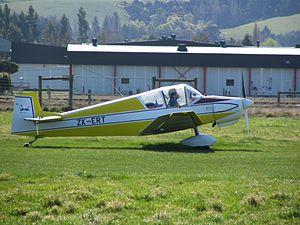
La construction d'avions en amateur est la construction d'avions par une ou plusieurs personnes dont ce n'est pas le métier. Cela peut être entrepris à partir de rien, juste des plans, ou à partir d'un kit à assembler. Le mot « amateur » n'est pas à prendre dans son sens péjoratif, mais bien dans le sens de non rémunéré, les réalisations étant très souvent de bonne qualité : c'est le constructeur qui vole ensuite avec l'avion.